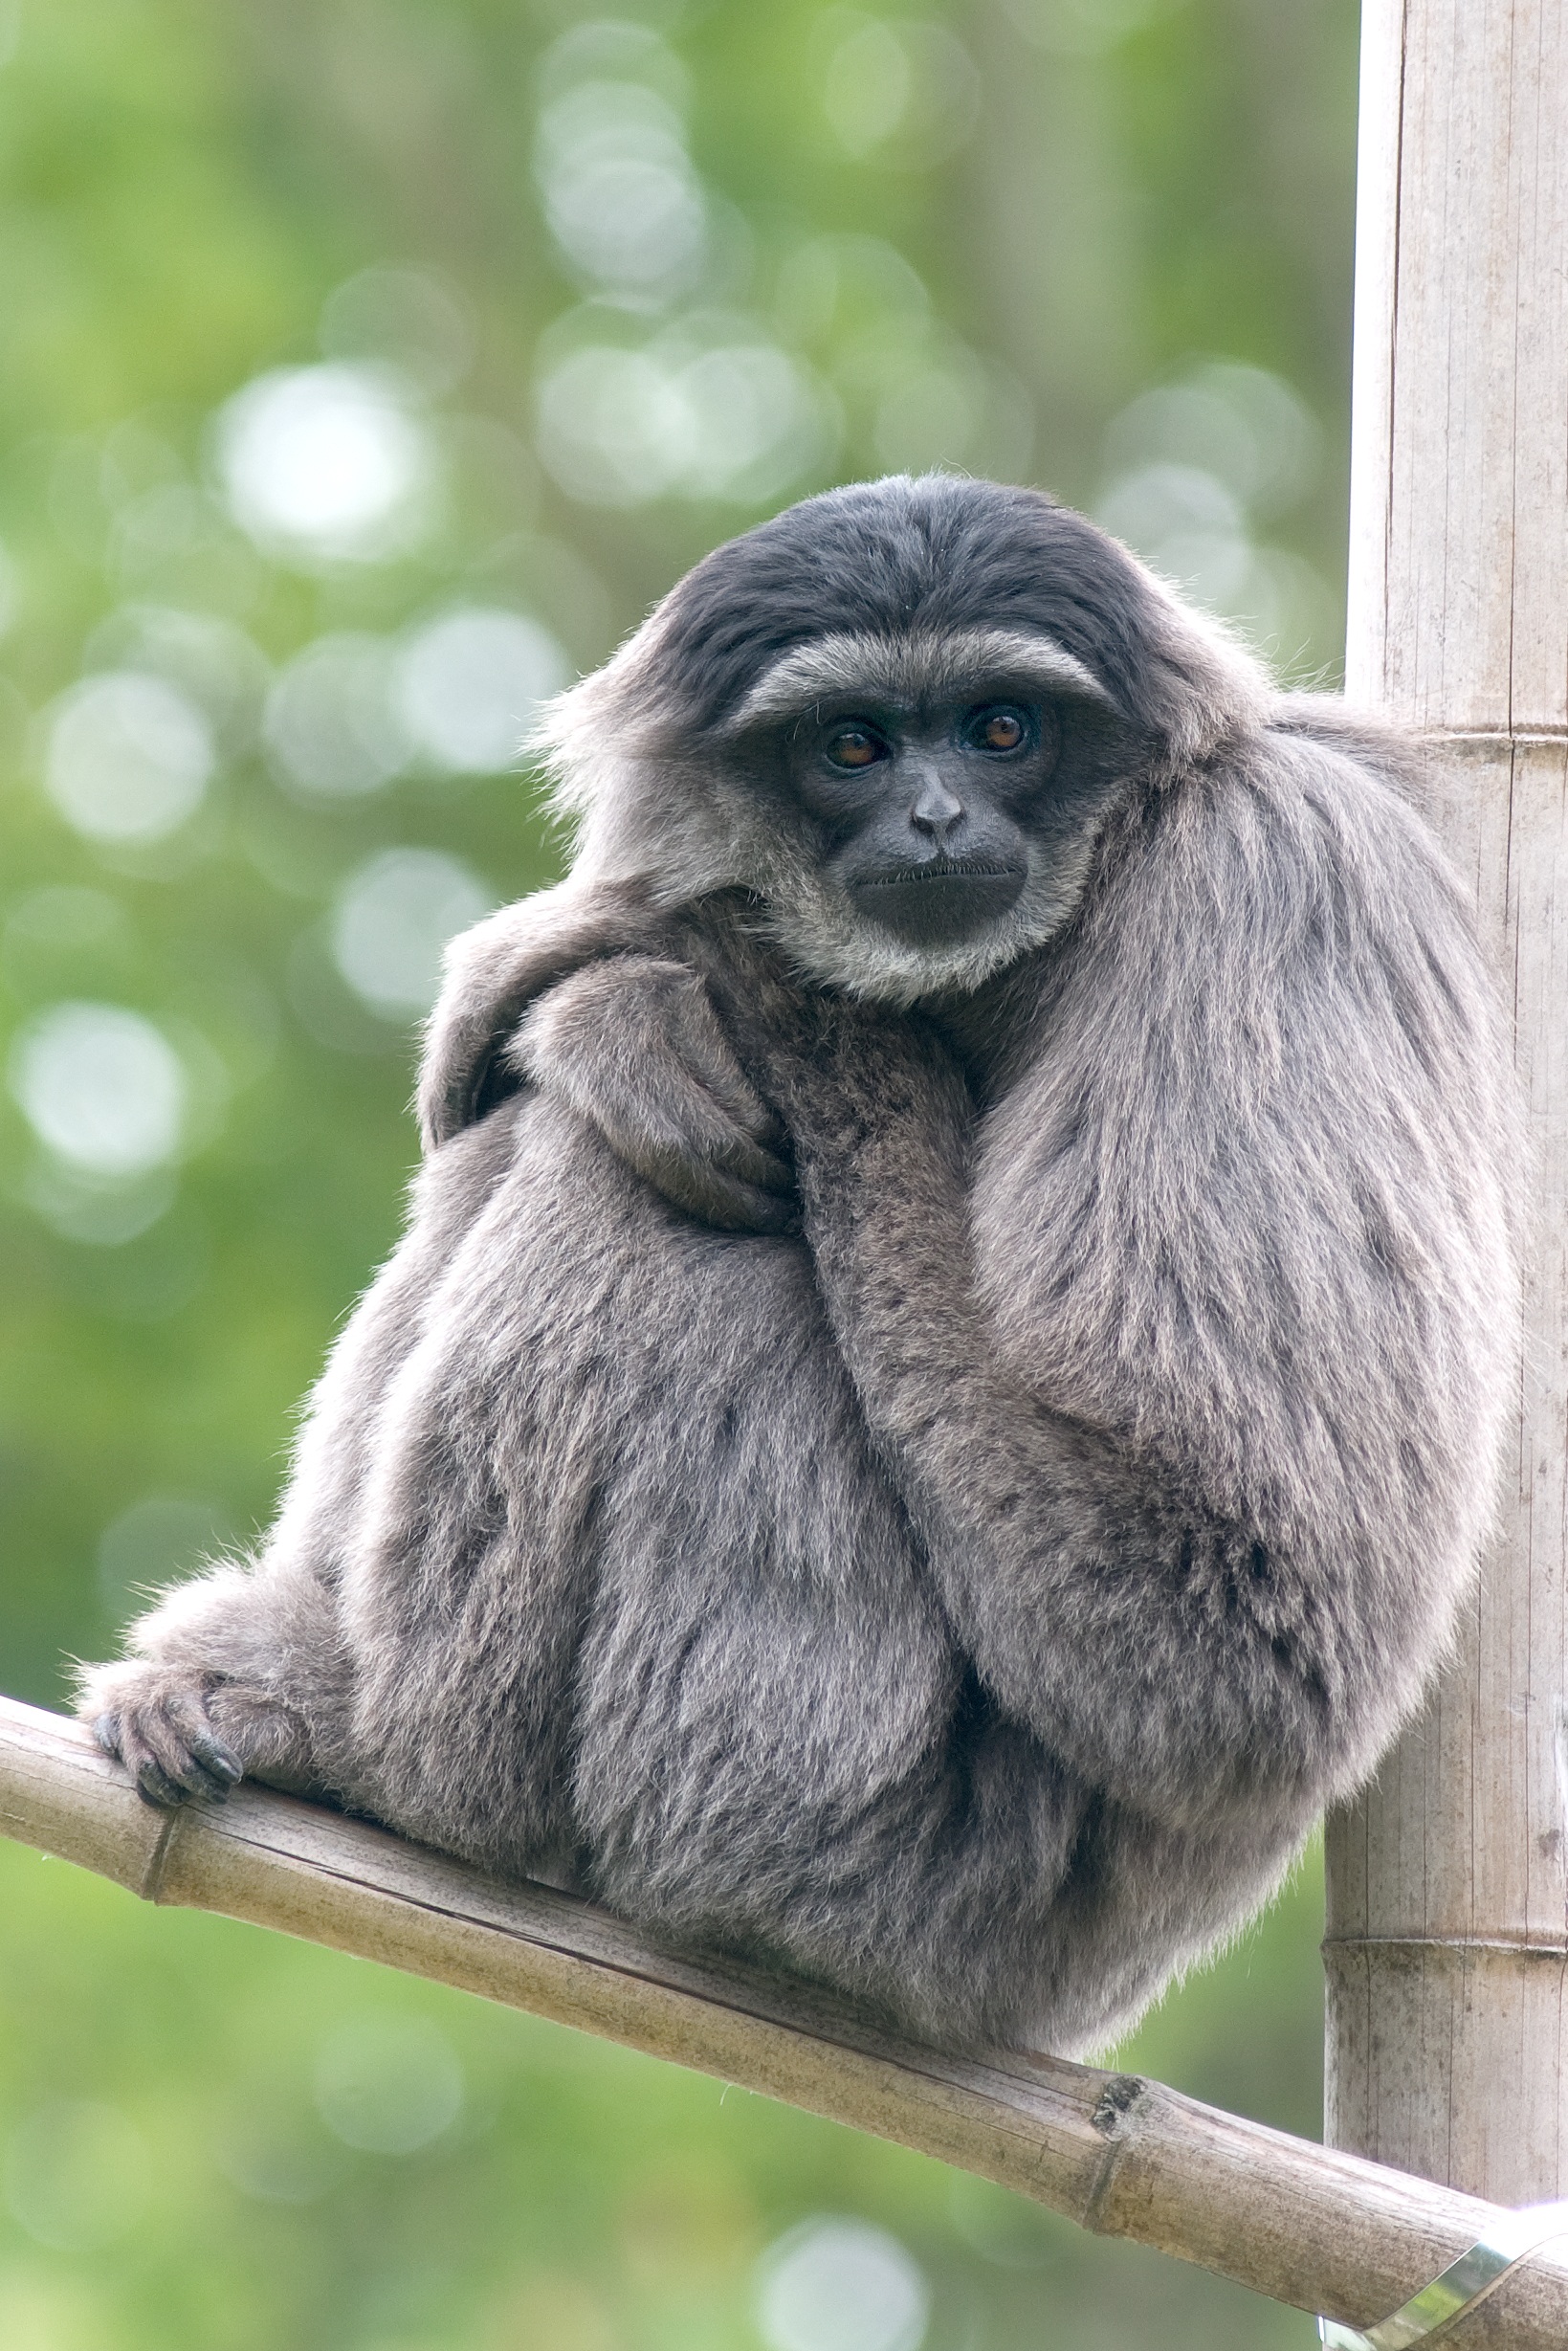
wildlife, zoo, mammal, monkey, fauna, primate, gibbon, vertebrate, silvery, macaque, western gorilla, new world monkey, zooaufnahme